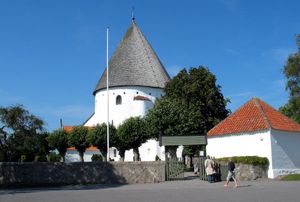
Olsker
Sankt Ols Kirke
Olsker er et meget lille bysamfund i Olsker Sogn på det nordlige Bornholm.